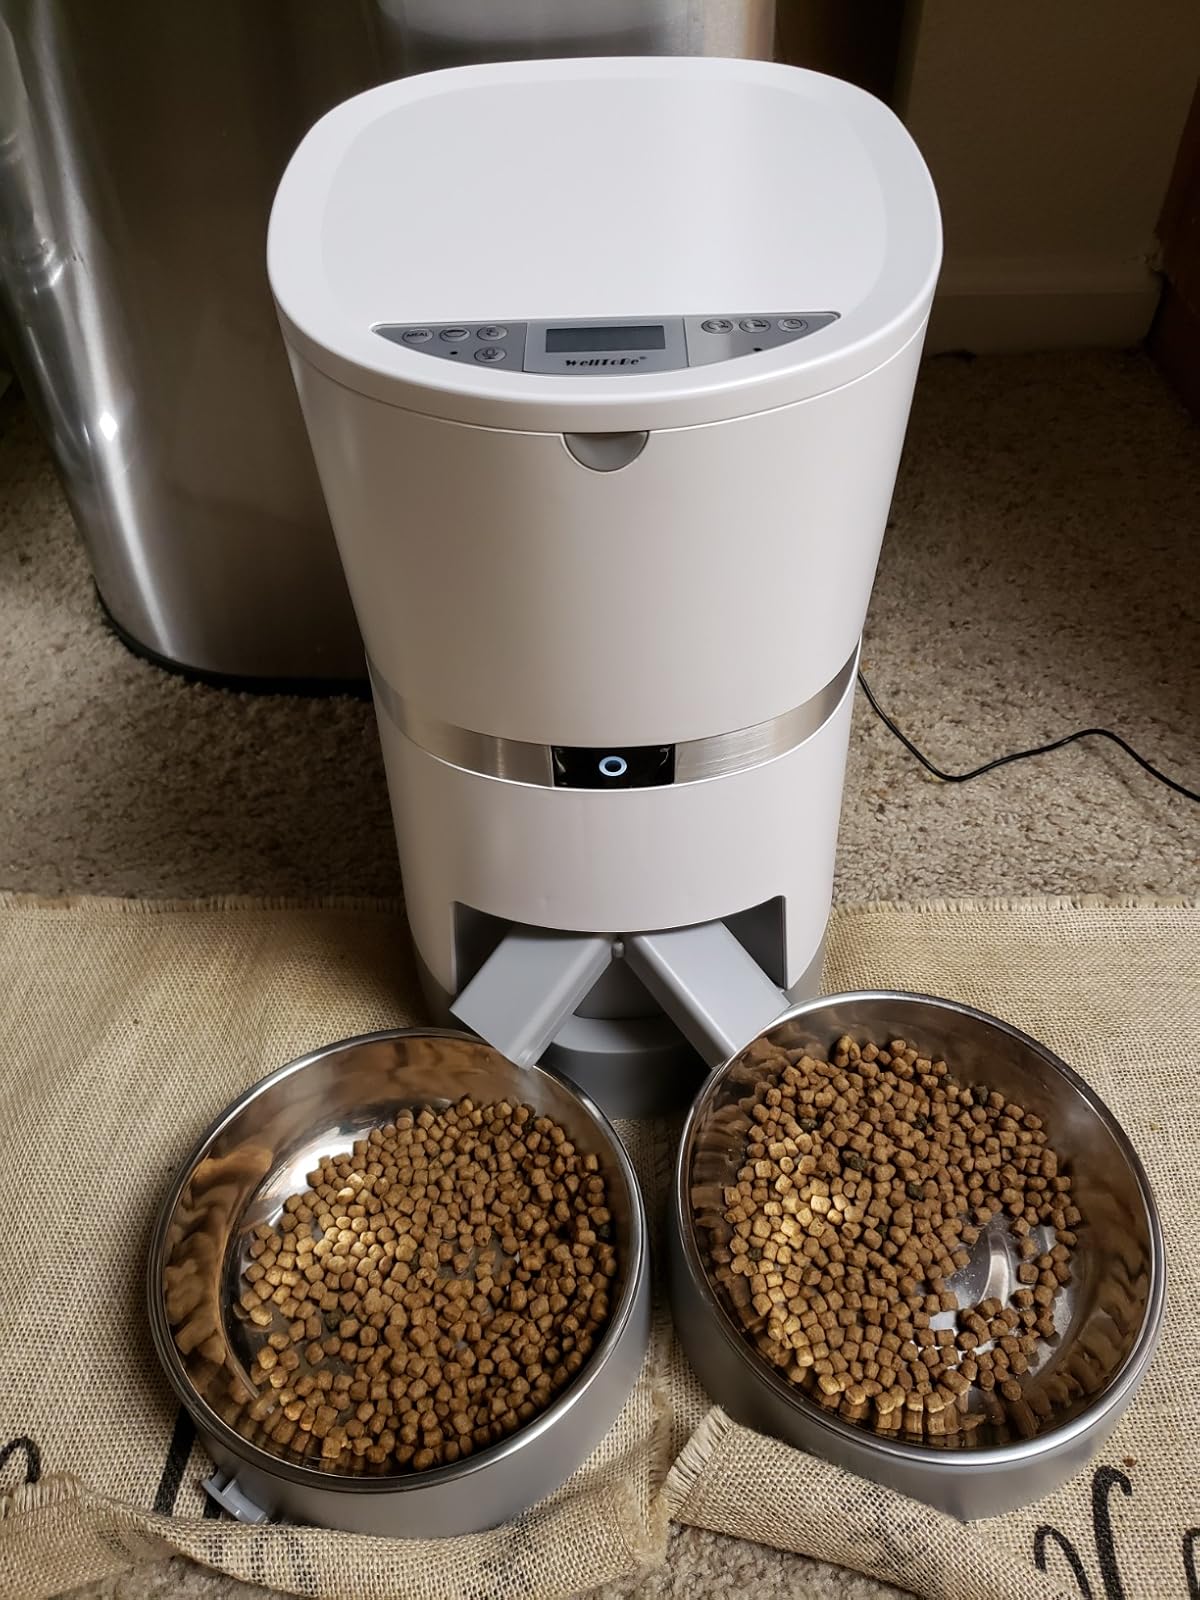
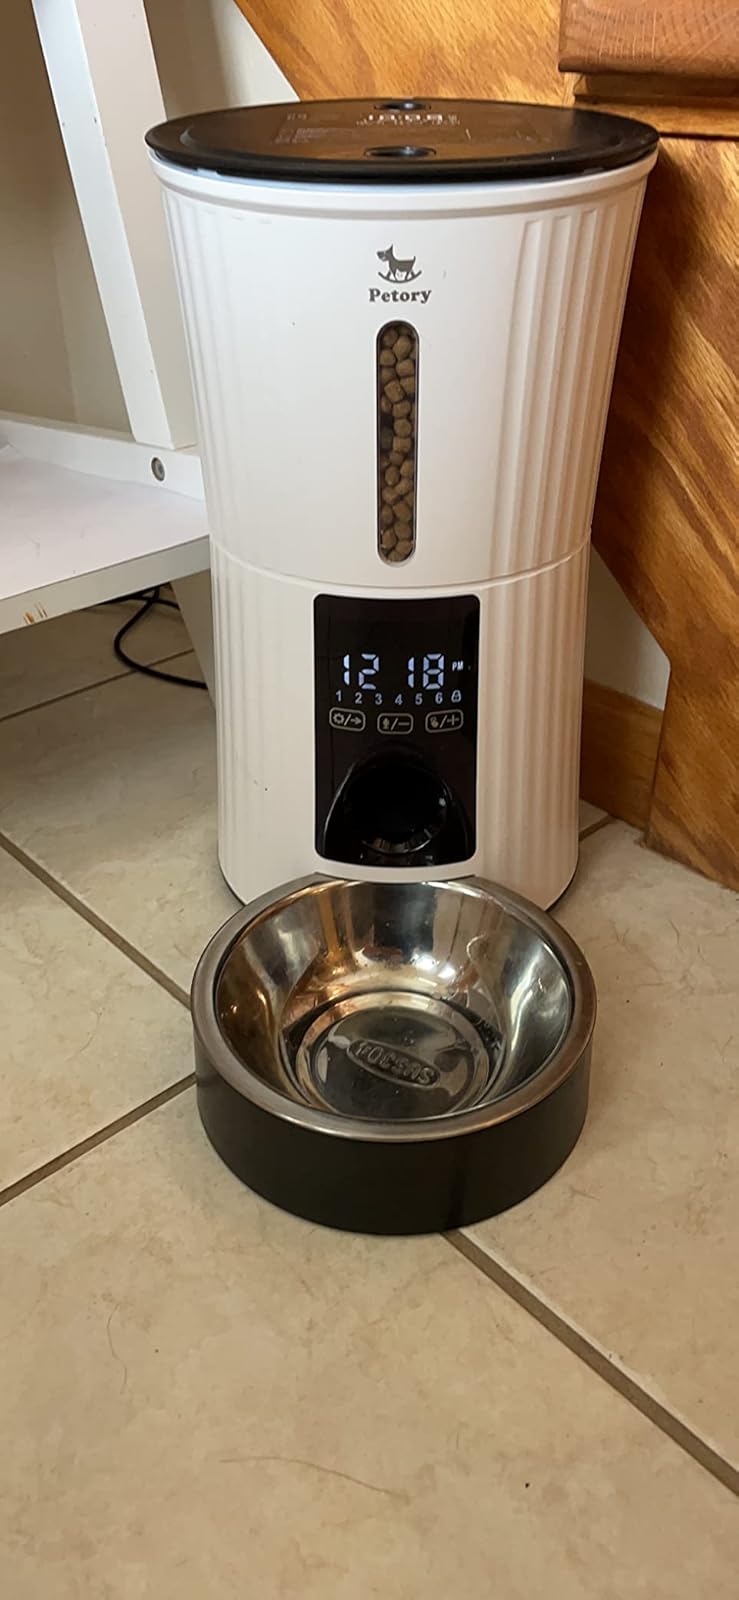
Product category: items_feeder
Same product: no